Belgrade Centre Railway Station

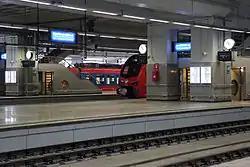
Prokop station platforms, 2016

Mihajlović's successor, the new minister for transportation Tomislav Momirović, visited the site in December 2020 and stated that there was still much work to be done, but reconfirmed dates of August 2021 for the completion of the roof slab, and end of 2023 for full completion. Design of the new station building, the work of PFB Dizajn, was made public in January 2021. The start was planned for the fall of 2021, the deadline for the building was the end of 2022, and for the entire complex (commercial venues, parking lots, etc.) by the end of 2024. The contractor also stated that everything depends on the state of the roof slab, which is not fully finished. The finished section was surveyed, showing that reconstruction is needed as it is not strong enough for the planned construction on top of it.